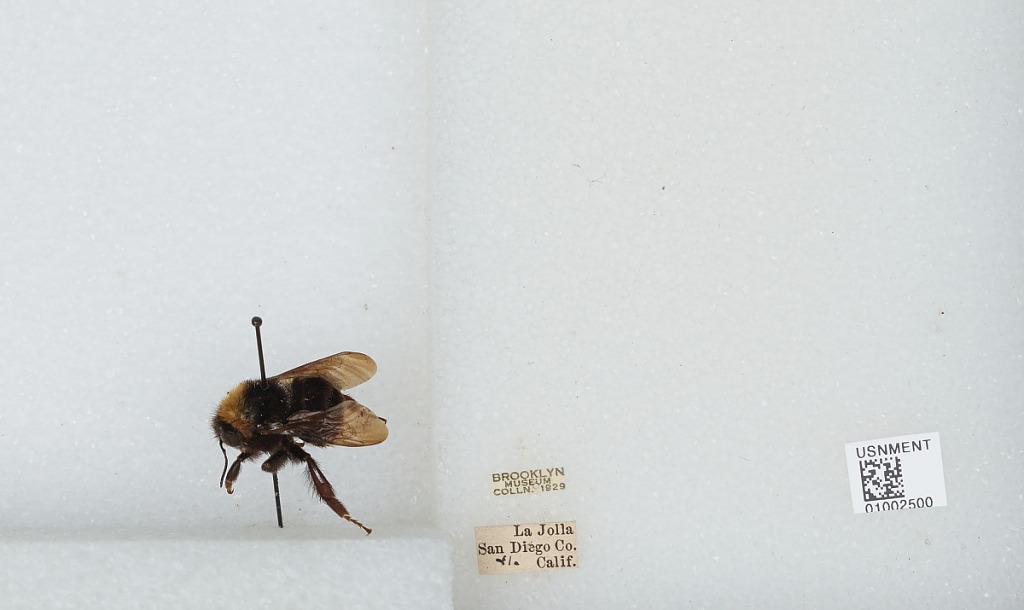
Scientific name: Bombus (Fervidobombus) californicus Smith
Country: United States
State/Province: California
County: San Diego
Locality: La Jolla
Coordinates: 32.84, -117.277